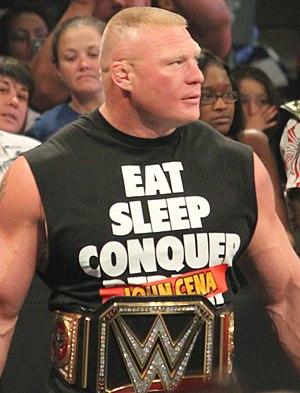
La 36ᵉ édition de WrestleMania est un spectacle de catch produit par la World Wrestling Entertainment, une fédération de catch américaine, qui est télédiffusée, visible en paiement à la séance et sur le WWE Network. L'événement s'est déroulé pour la première fois de son histoire les 4 et 5 avril 2020 à huis clos au WWE Performance Center à Orlando. Le Raymond James Stadium à Tampa était originellement prévu pour accueillir ce spectacle mais la pandémie de coronavirus contraint les autorités à annuler tout rassemblement de plus de 50 personnes. Il s'agit de la trente-sixième édition de WrestleMania, qui fait partie avec le Royal Rumble, SummerSlam et les Survivor Series du « Big Four » à savoir « les Quatre Grands », les quatre plus grands événements que produit la compagnie chaque année.